Pepsi

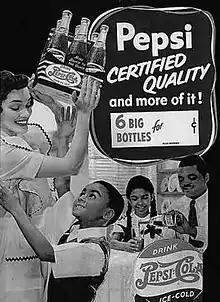
A 1940s advertisement specifically targeting African Americans, an untapped niche market that was largely ignored by white-owned manufacturers in the U.S. A young Ron Brown is the boy reaching for a bottle.

In 1947, Walter Mack resumed his efforts, hiring Edward F. Boyd to lead a twelve-man team. They came up with advertising portraying black Americans in a positive light, such as one with a smiling mother holding a six pack of Pepsi while her son (a young Ron Brown, who grew up to be Secretary of Commerce) reaches up for one. Another ad campaign, titled "Leaders in Their Fields", profiled twenty prominent African Americans such as Nobel Peace Prize winner Ralph Bunche and photographer Gordon Parks.